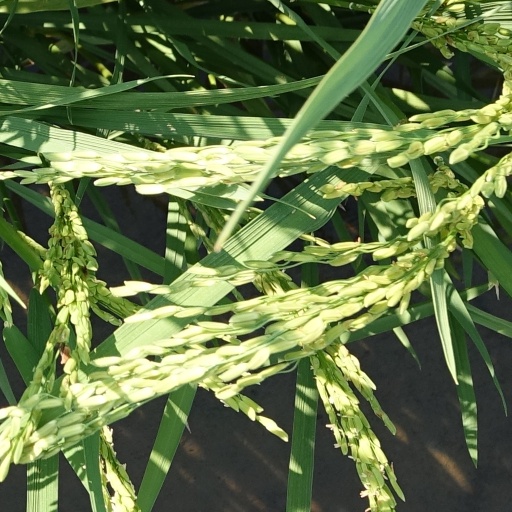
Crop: rice